IOS 11

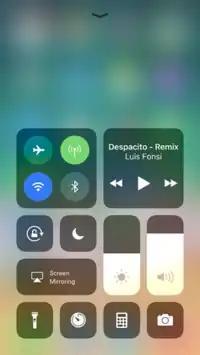

" file manager app allowed access to files stored locally on-device and in iCloud and other cloud services. With this addition, users could also for the first time save files downloaded using Safari right on their iPhone without any third-party apps.